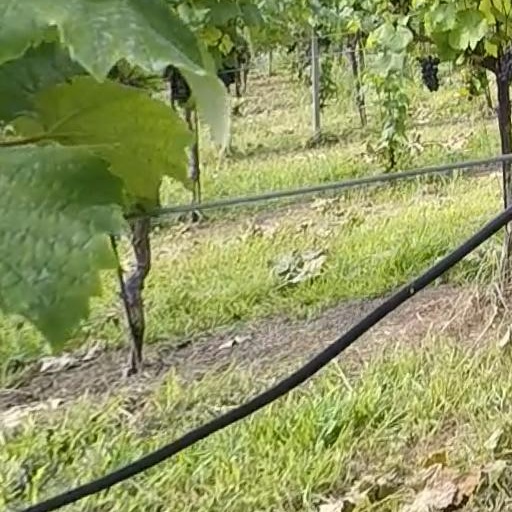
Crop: grape